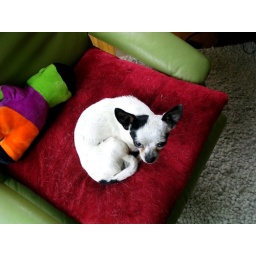
Crud on a red pillow as seen from above